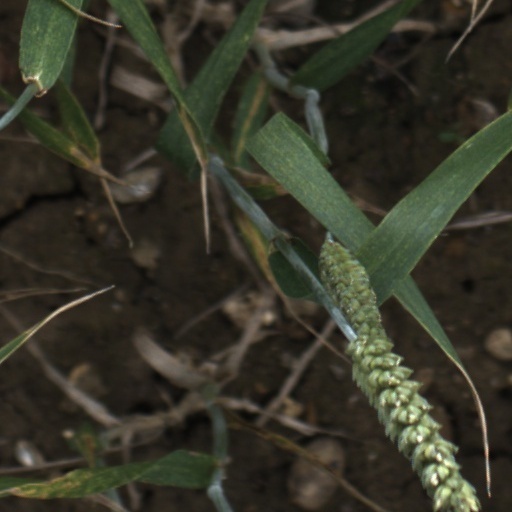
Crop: wheat